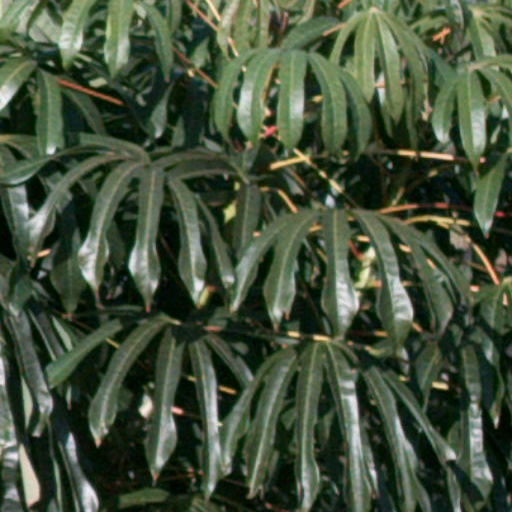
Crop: cassava